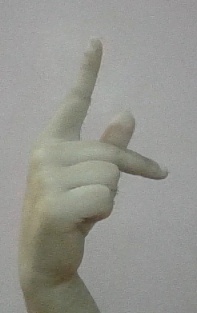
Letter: dha